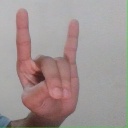
अक्षर: श